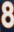
Number: 8